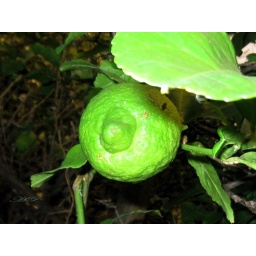
green lemon in the tree